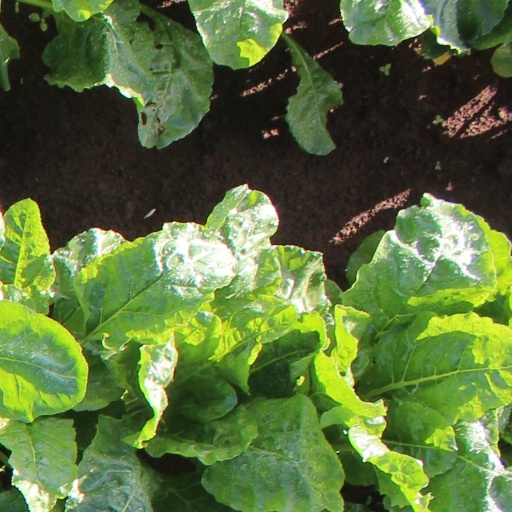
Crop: sugar beet